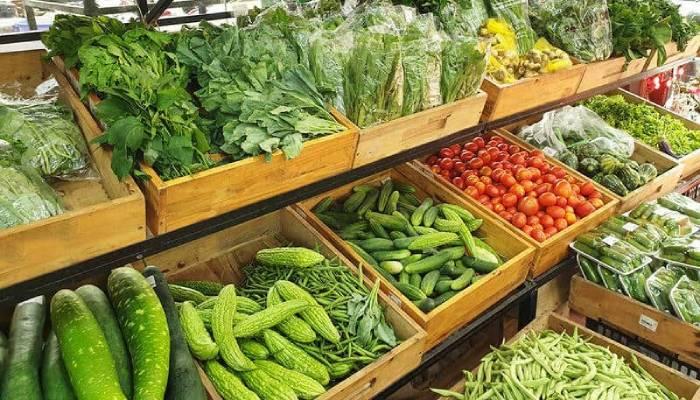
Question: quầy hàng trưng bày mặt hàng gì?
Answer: quầy hàng trưng bày các loại rau củ